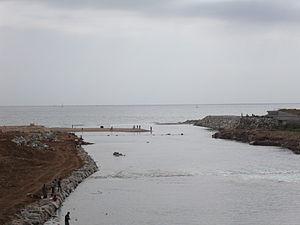
Le Besòs est un fleuve espagnol et méditerranéen de la province de Barcelone.